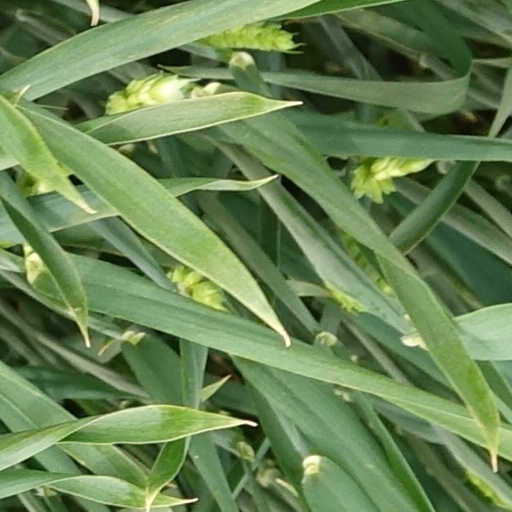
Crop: wheat